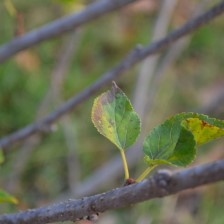
Variety: Kamphaengsaeng42